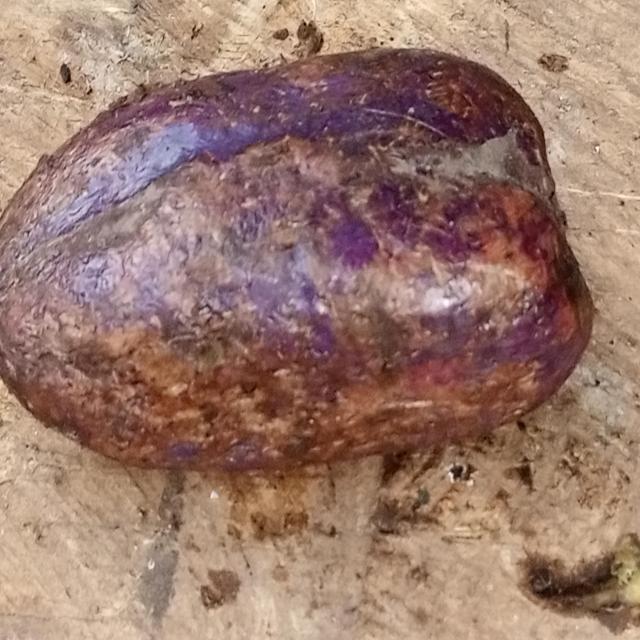
Plum grade: bruised